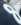
Number: 8